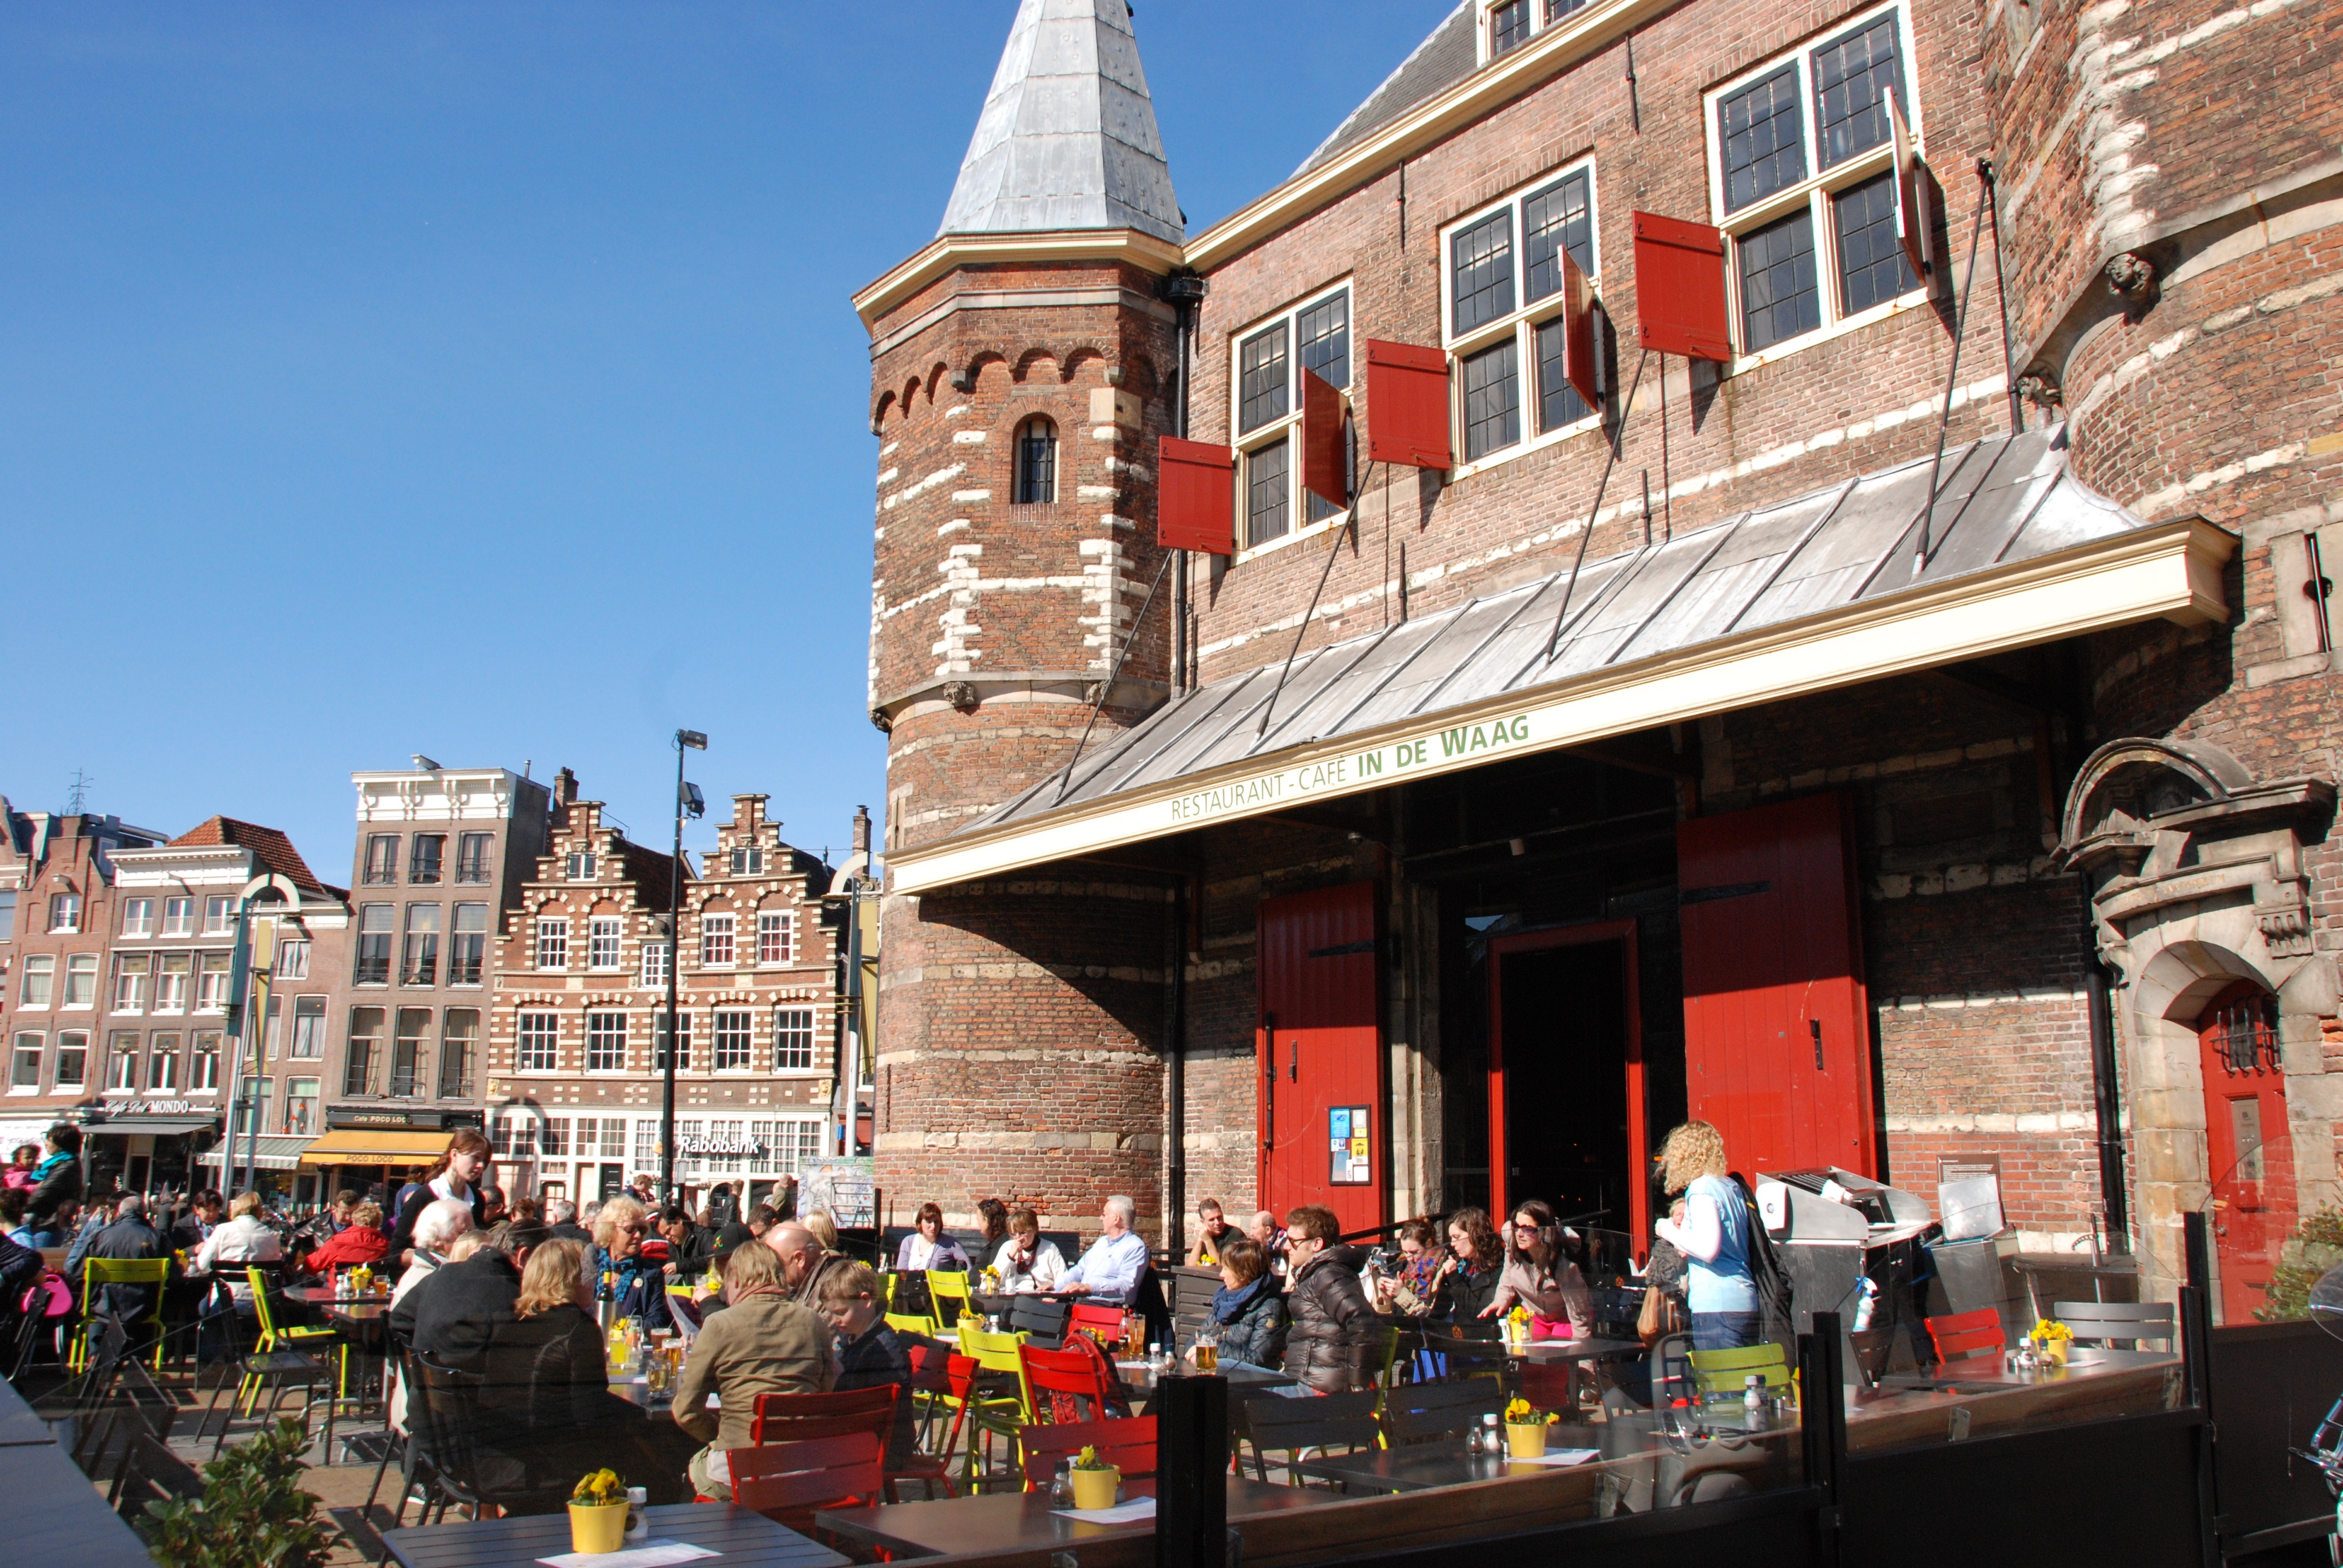
architecture, town, restaurant, downtown, spring, plaza, tourism, amsterdam, terrace, endurance, enjoy, liege, neighbourhood, tours, waag, human settlement